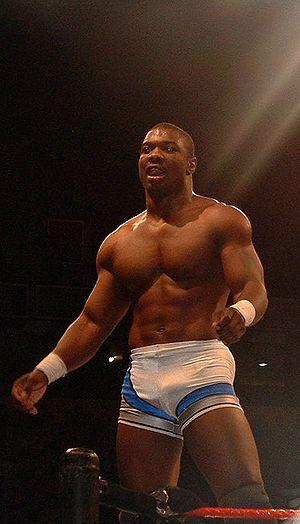
Les Wrestling Observer Newsletter Awards sont des prix honorifiques décernés chaque année depuis 1980 par les lecteurs de la Wrestling Observer Newsletter au meilleur et au pire du catch et des Arts Martiaux Mixtes au titre de l’année écoulée. Les premiers prix ont été attribués en 1980 lors de sondages réalisés par Dave Meltzer, futur rédacteur et éditeur de la Wrestling Observer Newsletter auprès de correspondants, passionnés de catch comme lui. Dès 1983, après la création du Wrestling Observer, les awards deviennent une tradition annuelle et le nombre de catégories grandit et évolue d’année en année.